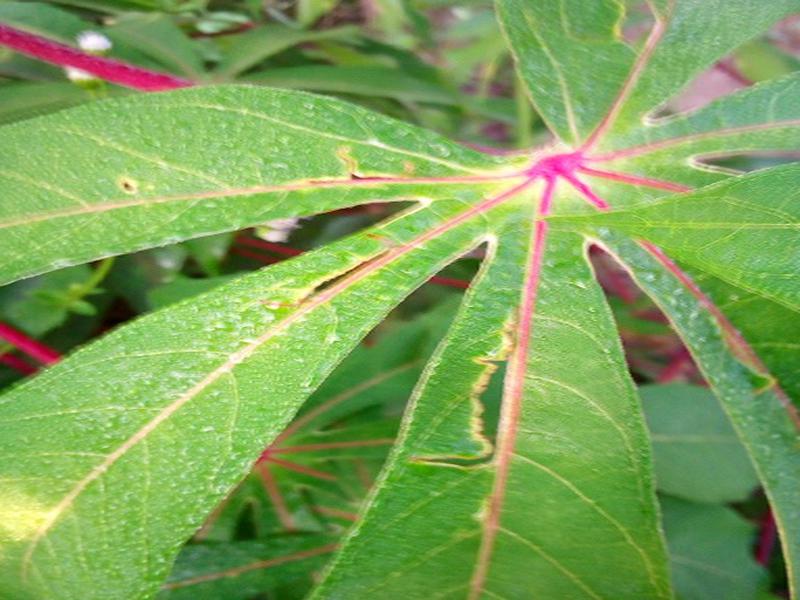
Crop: cassava
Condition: healthy